Bernadeinkopf

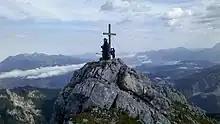
The cross located at the summit

The Bernadeinkopf lies below the eastern ridge of the Alpspitze, which continues in its northern steep walls. The southern side is in contrast less steep and leads to the lake "Stuibensee".